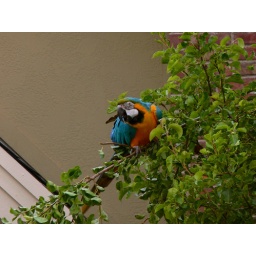
There is a parrot loose in my neighborhood. He was eating delicious little pieces of the plant while squawking.